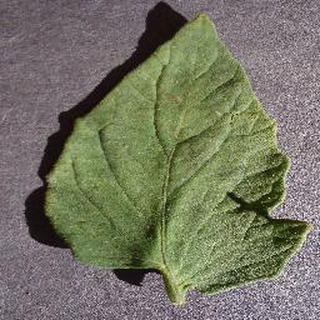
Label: healthy_tomato